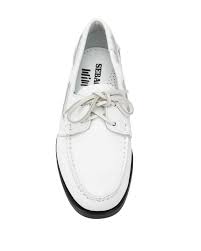
Label: Boat